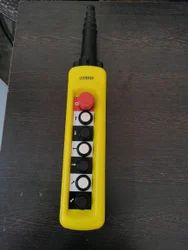
Label: Push_Button_Station